Rasoherina

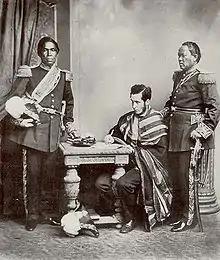
Rainifiringa Ralaimaholy and Rasatranabo aka Rainandrianandraina: Malagasy Ambassadors to Europe, 1863

During the reign of Queen Rasoherina, ambassadors were sent to London and Paris and Sunday markets were prohibited. The controversial Lambert Charter enacted by Radama II was declared void, much to the displeasure of France; a sum of 240,000 ariary (~ 1,200,000 French francs) was paid to France in reparations for the breach of this lucrative trade agreement. On 27 June 1865, she signed a treaty with the United Kingdom giving British citizens the right to rent land and property on the island and to have a resident ambassador. On 14 February 1867, she signed a treaty with the United States of America that limited the importation of weapons and the export of cattle. A treaty with France was under consideration during her reign but was not signed into effect until after her death and the succession of Ranavalona II to the throne.